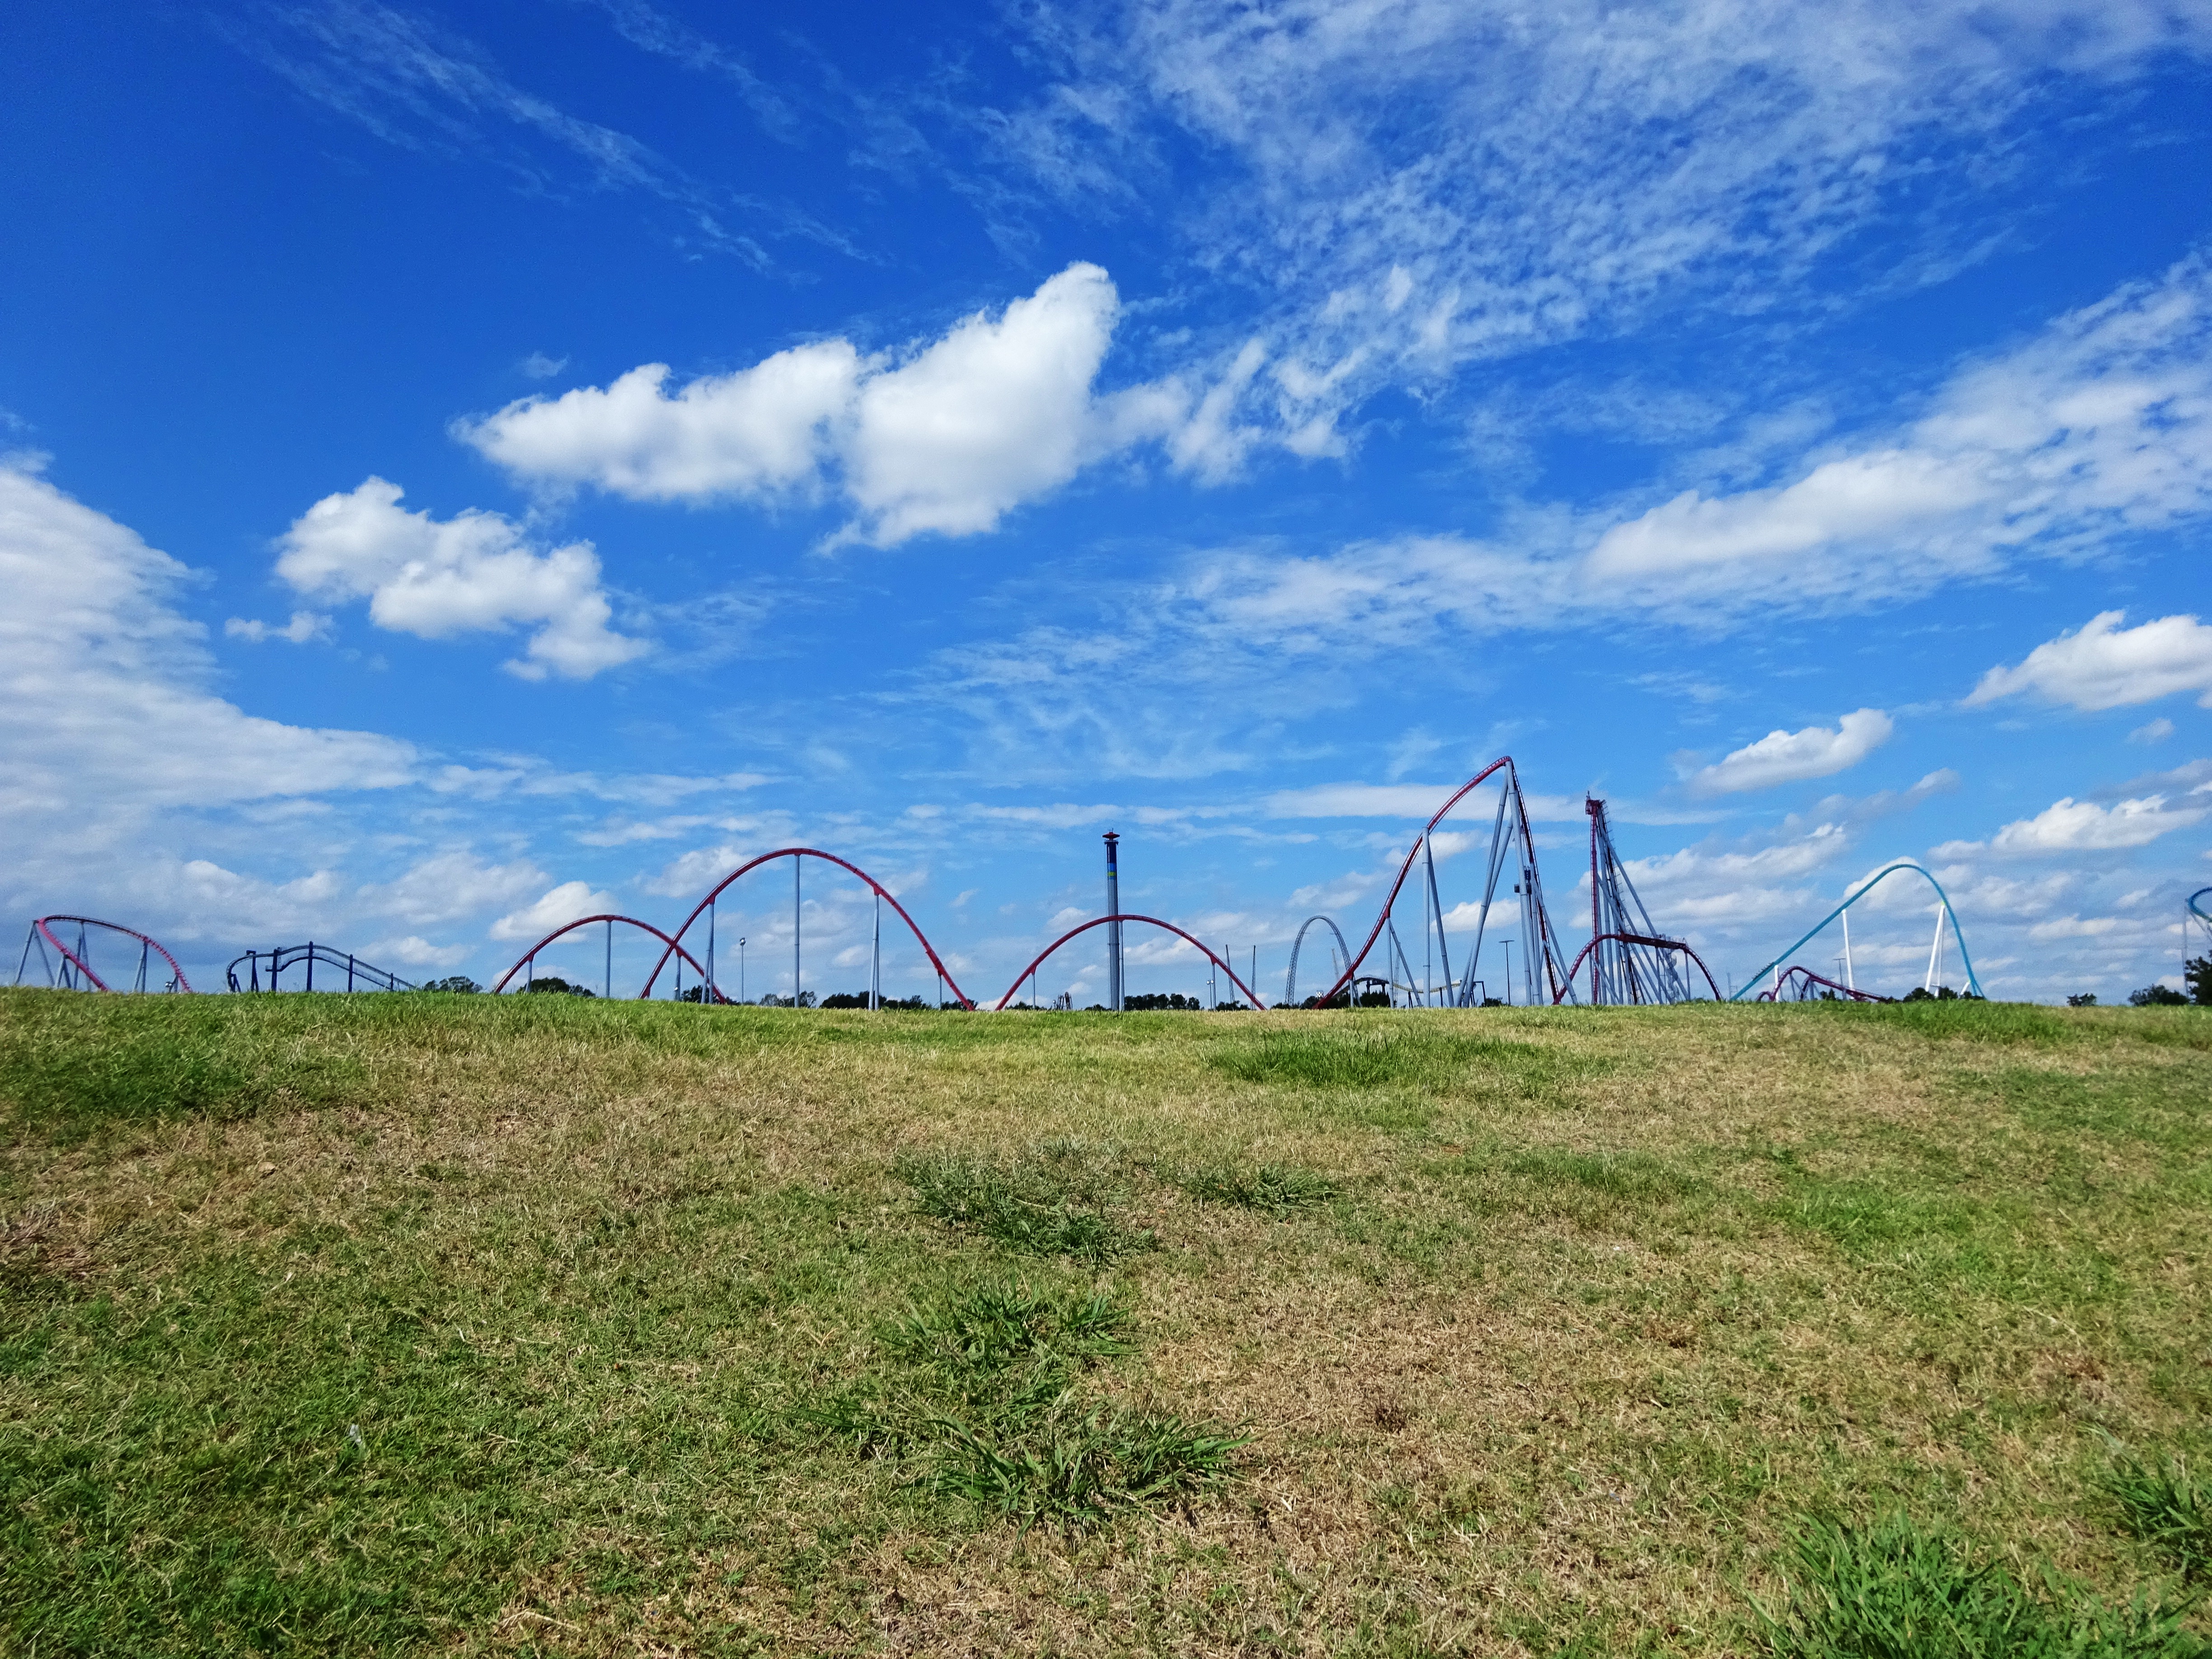
grass, horizon, sky, field, meadow, prairie, wind, pasture, park, agriculture, plain, roller coaster, grassland, rides, amusement, carolina, rural area, carowinds